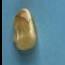
Maize quality: Bad